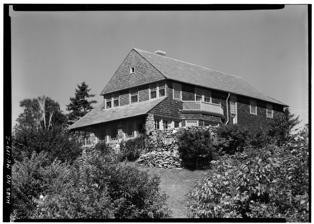
Building: C. A. Brown Cottage
Country: United States of America
Year built: 1886
Historic house in Maine, United States United States historic place C. A. Brown Cottage U.S. National Register of Historic Places Show map of Maine Show map of the United States Location 9 Delano Park, Cape Elizabeth, Maine Coordinates 43°37′11″N 70°12′40″W / 43.61972°N 70.21111°W / 43.61972; -70.21111 Area 2 acres (0.81 ha) Built 1886 ( 1886 ) Architect John Calvin Stevens Architectural style Shingle Style NRHP reference No. 74000157 Added to NRHP July 30, 1974 The C.A. Brown Cottage is a historic summer house at 9 Delano Park in Cape Elizabeth, Maine .  Built in 1886–87, it is a fine local example of the Shingle Style then popular for such properties, and is an important mature work in that style of Portland architect John Calvin Stevens .  The house was listed on the National Register of Historic Places in 1974. Description and history The C.A. Brown Cottage is located on the eastern shore of Cape Elizabeth, just south of Portland Head Light , overlooking Casco Bay .  It is a 2 + 1 ⁄ 2 -story wood-frame structure, with a weathered wood shingle exterior and a fieldstone foundation.  It is basically rectangular in plan, with a double-gable roof whose gables are joined by a higher cross gable.  The end of the cross gable projects over a porch recessed under a continuation of the roofline of the other gable, with stone pier supports.  The upper level under the cross gable originally had an open loggia, but this has since been enclosed. An ell extends to the rear, its gambrel roof oriented on the same axis as the transverse gable. The house was designed by John Calvin Stevens and built in 1886–87.  Stevens was a proponent of an organic form of architecture, in which the building materials were harmonized with their surroundings.  This is exemplified in this house by the use of fieldstone similar to the bedrock on which the house rests, and the use of wood shingles.  The house received favorable publication reviews in architectural publications in 1886 and 1890, and was included by Stevens in his own book. See also Wikimedia Commons has media related to Brown House (Cape Elizabeth, Maine) . National Register of Historic Places listings in Cumberland County, Maine References